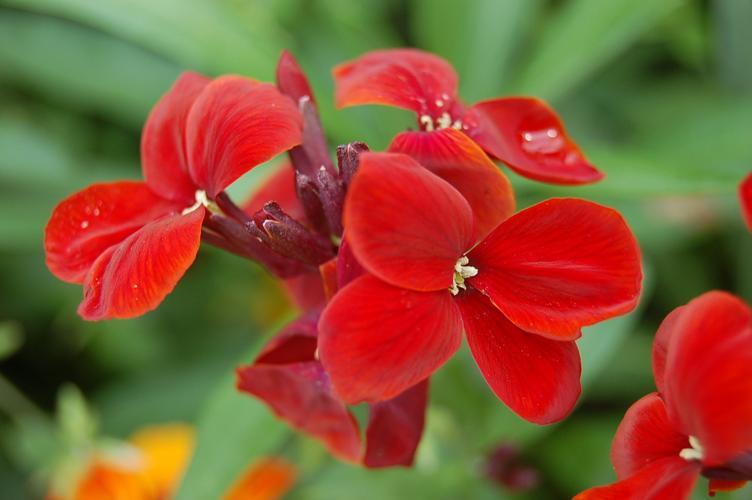
Label: wallflower